A Man of No Importance (film)

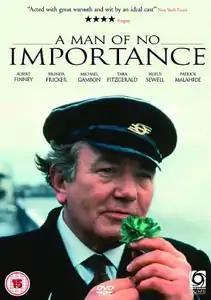
DVD cover

A Man of No Importance is a 1994 comedy drama film written by Barry Devlin and directed by Suri Krishnamma, starring Albert Finney.